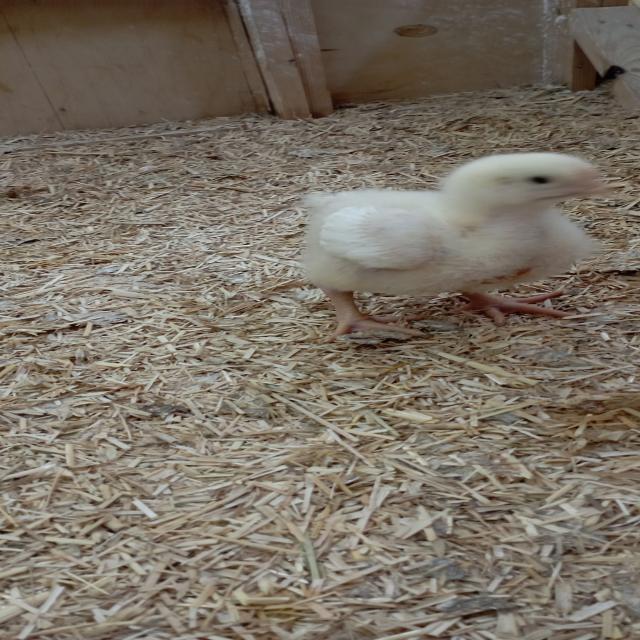
Weight: 368 g